Gulf Islands

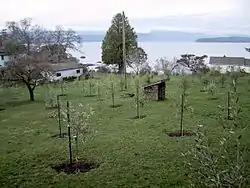
Grove positioned on a downward slope, creating a natural drainage system.

In most parts of Canada, olive trees cannot thrive; the long, harsh winter and short, humid summer and spring make it difficult for olives to grow comfortably and properly, but Pender Island, Saturna Island, and Salt Spring Island have a Mediterranean style climate that permits olive production.